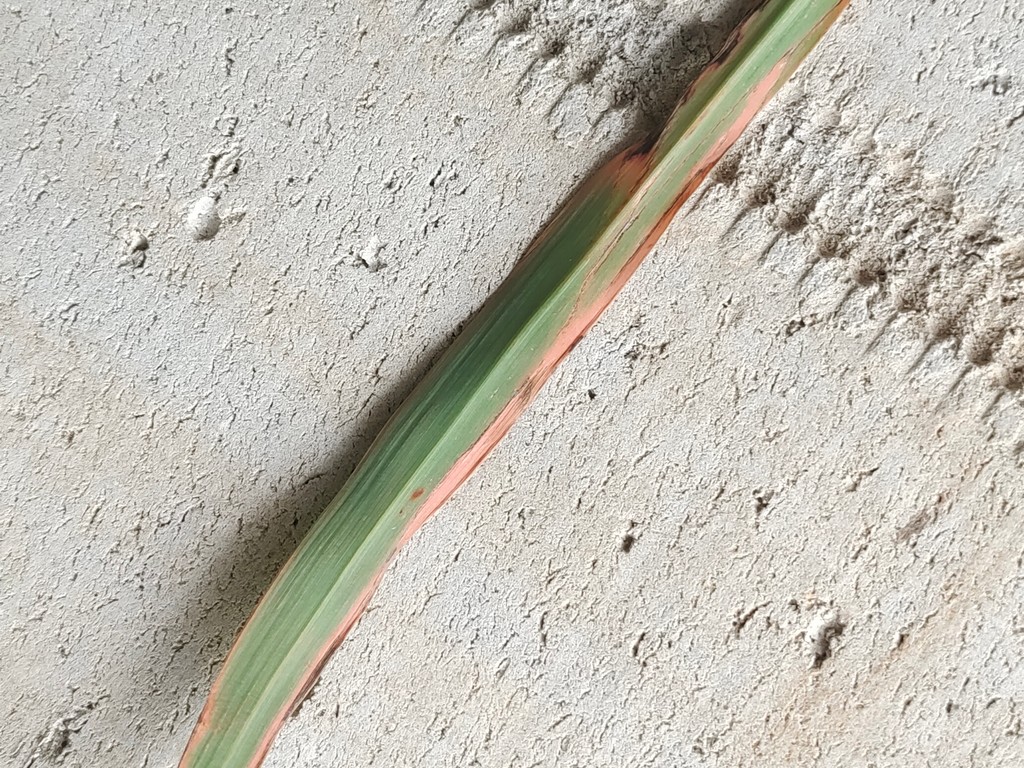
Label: Unhealthy